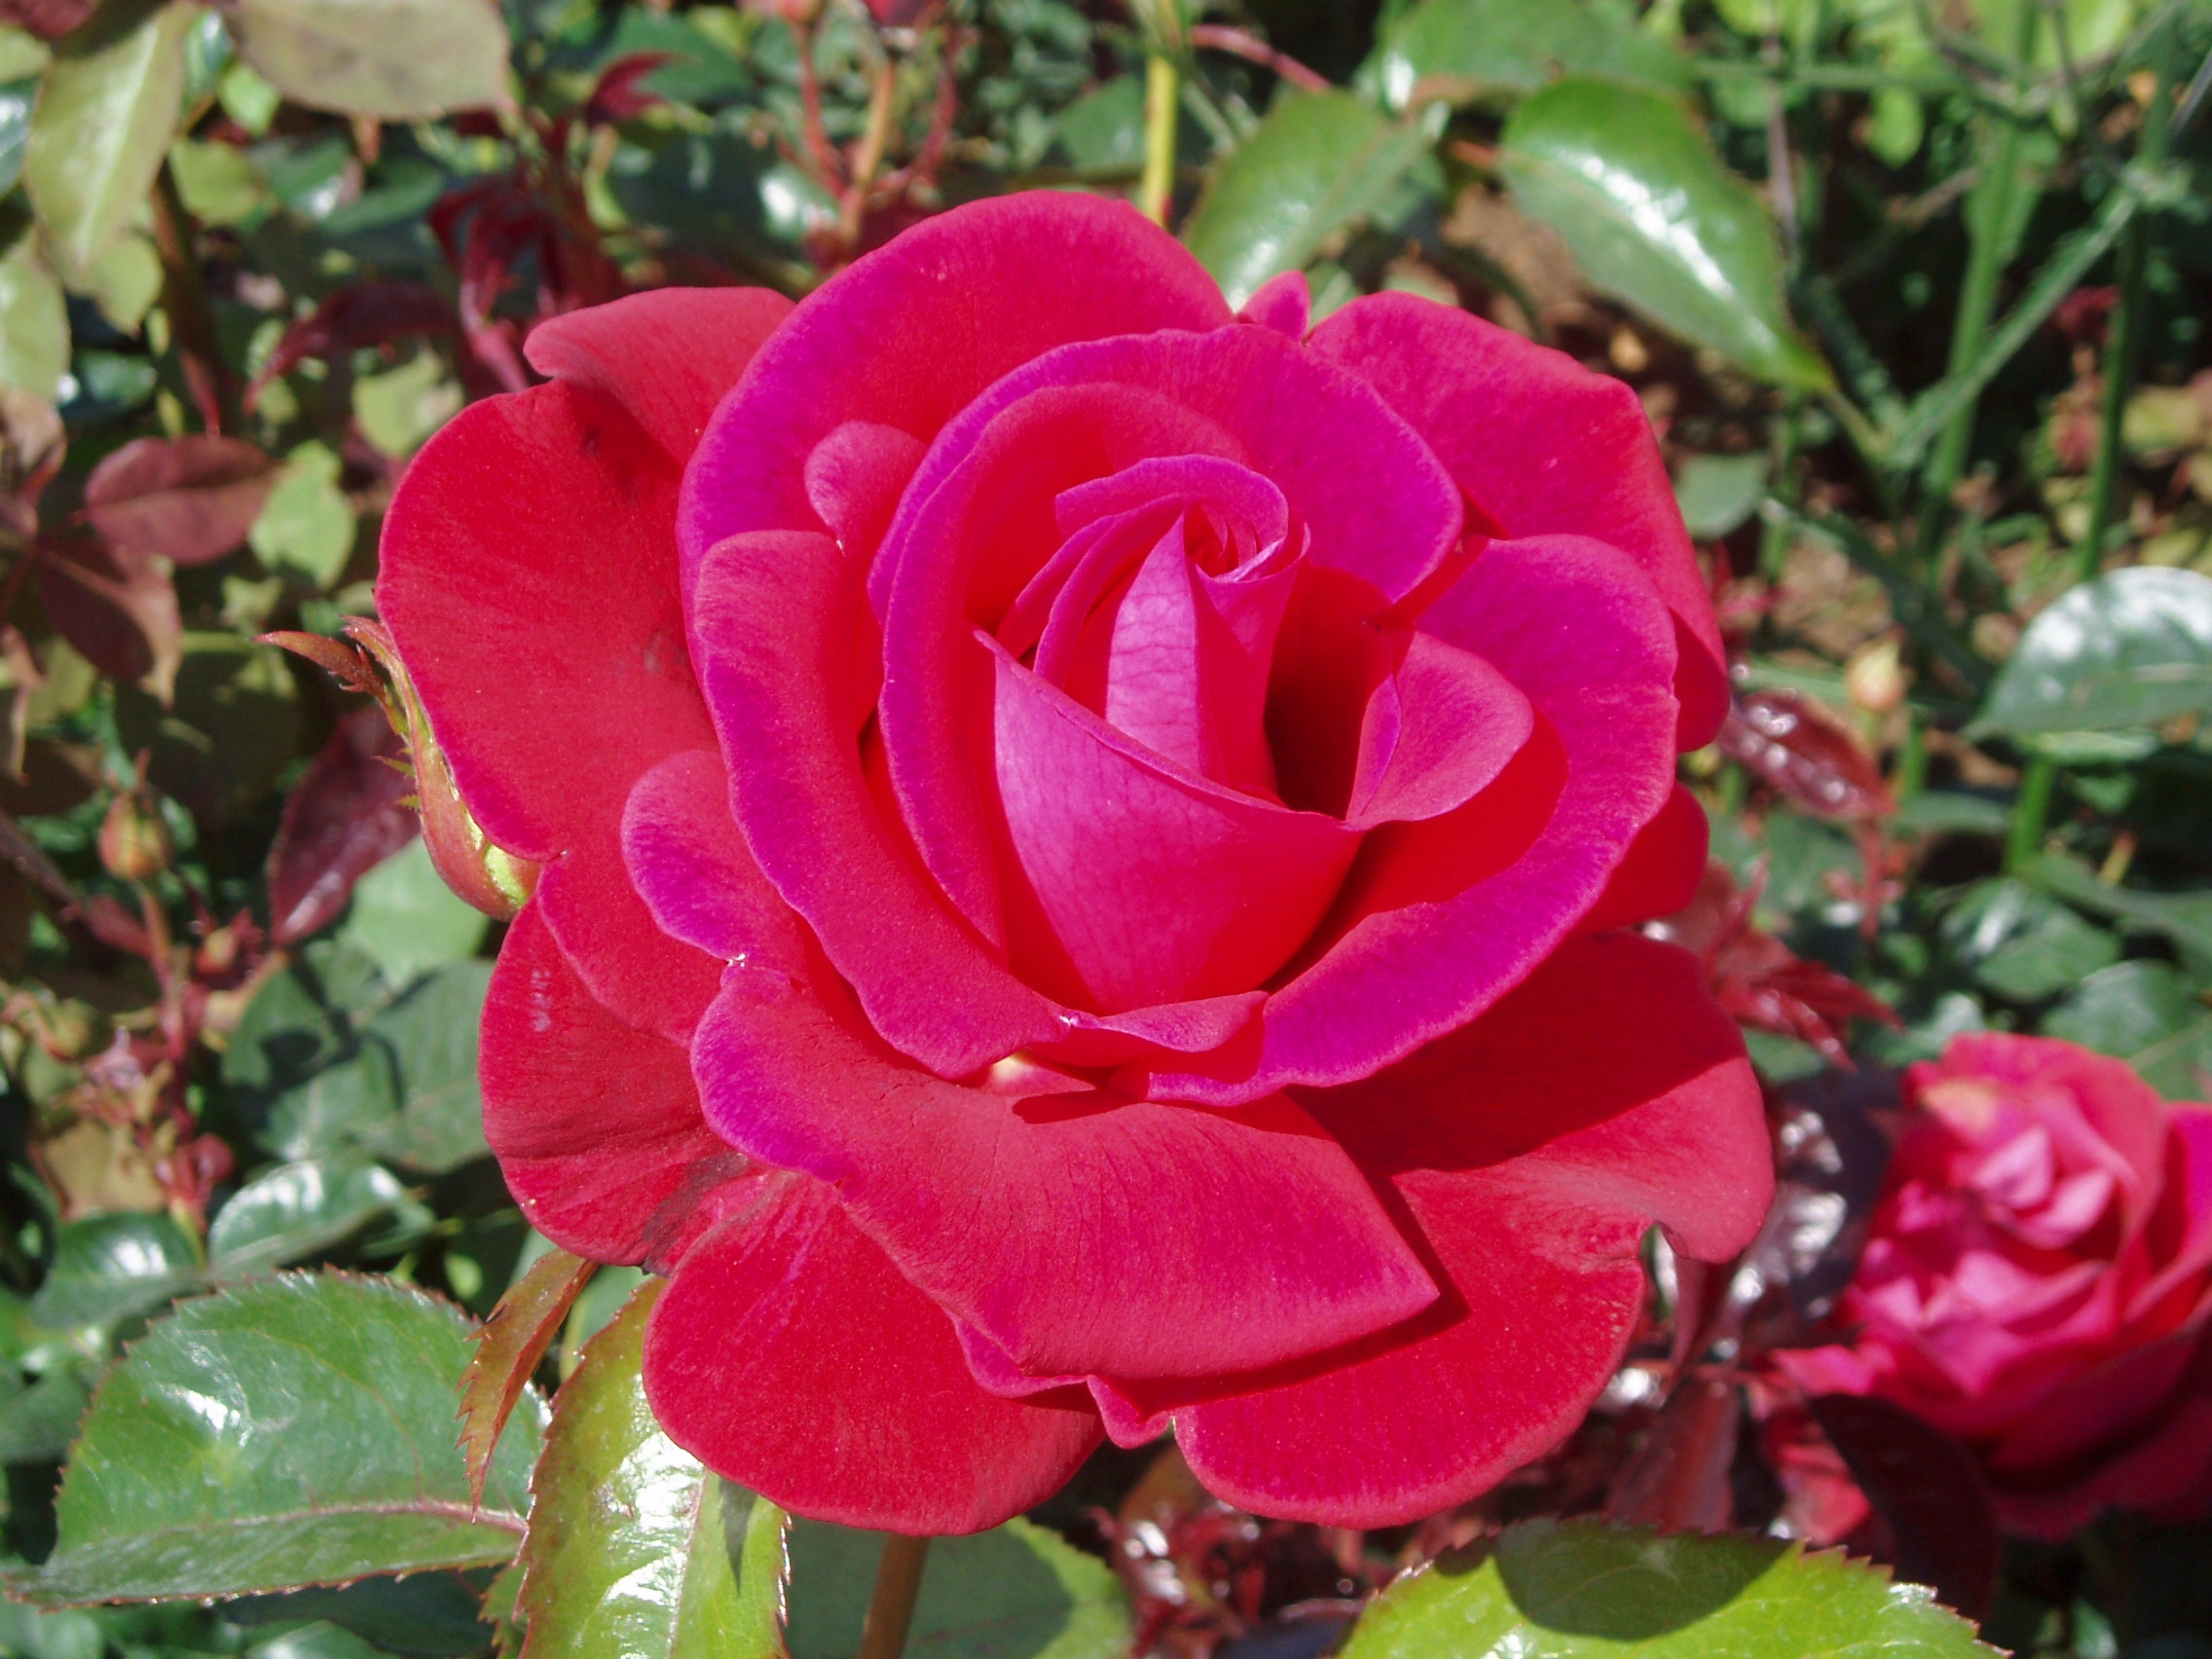
plant, flower, petal, rose, red, red rose, floribunda, flowering plant, garden roses, rose family, annual plant, land plant, rosa centifolia, rose order